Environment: real
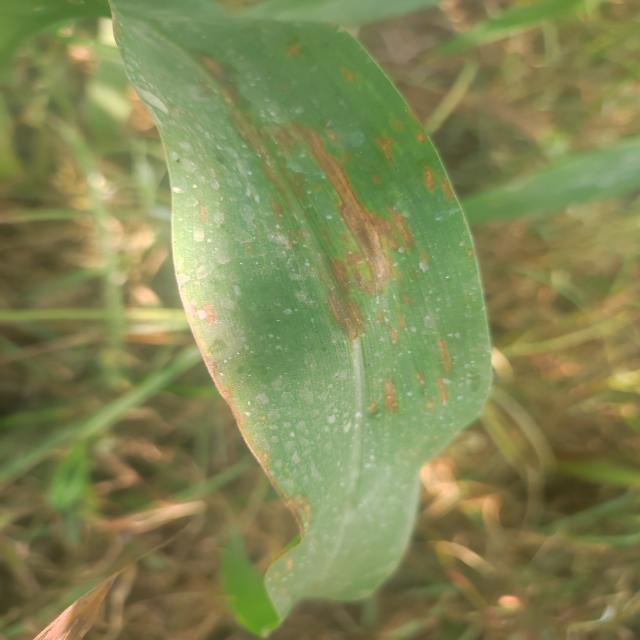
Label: northern_corn_leaf_blight